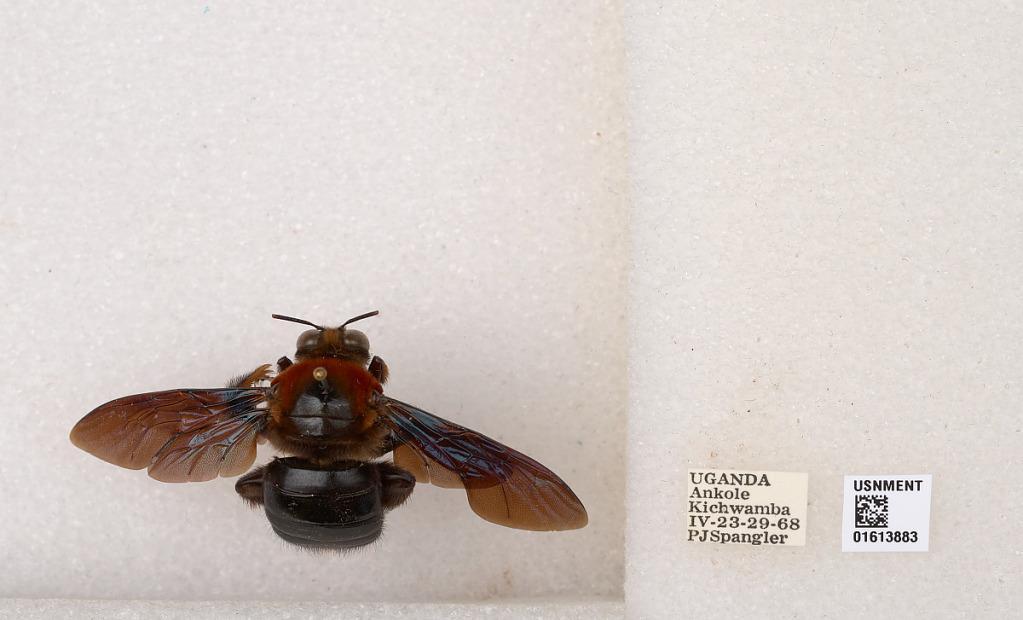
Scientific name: Xylocopa
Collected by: P. Spangler
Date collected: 1968-4-23
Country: Uganda
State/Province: Western
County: Bushenyi
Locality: Ankole, Kichwamba
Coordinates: -0.2206, 30.0978